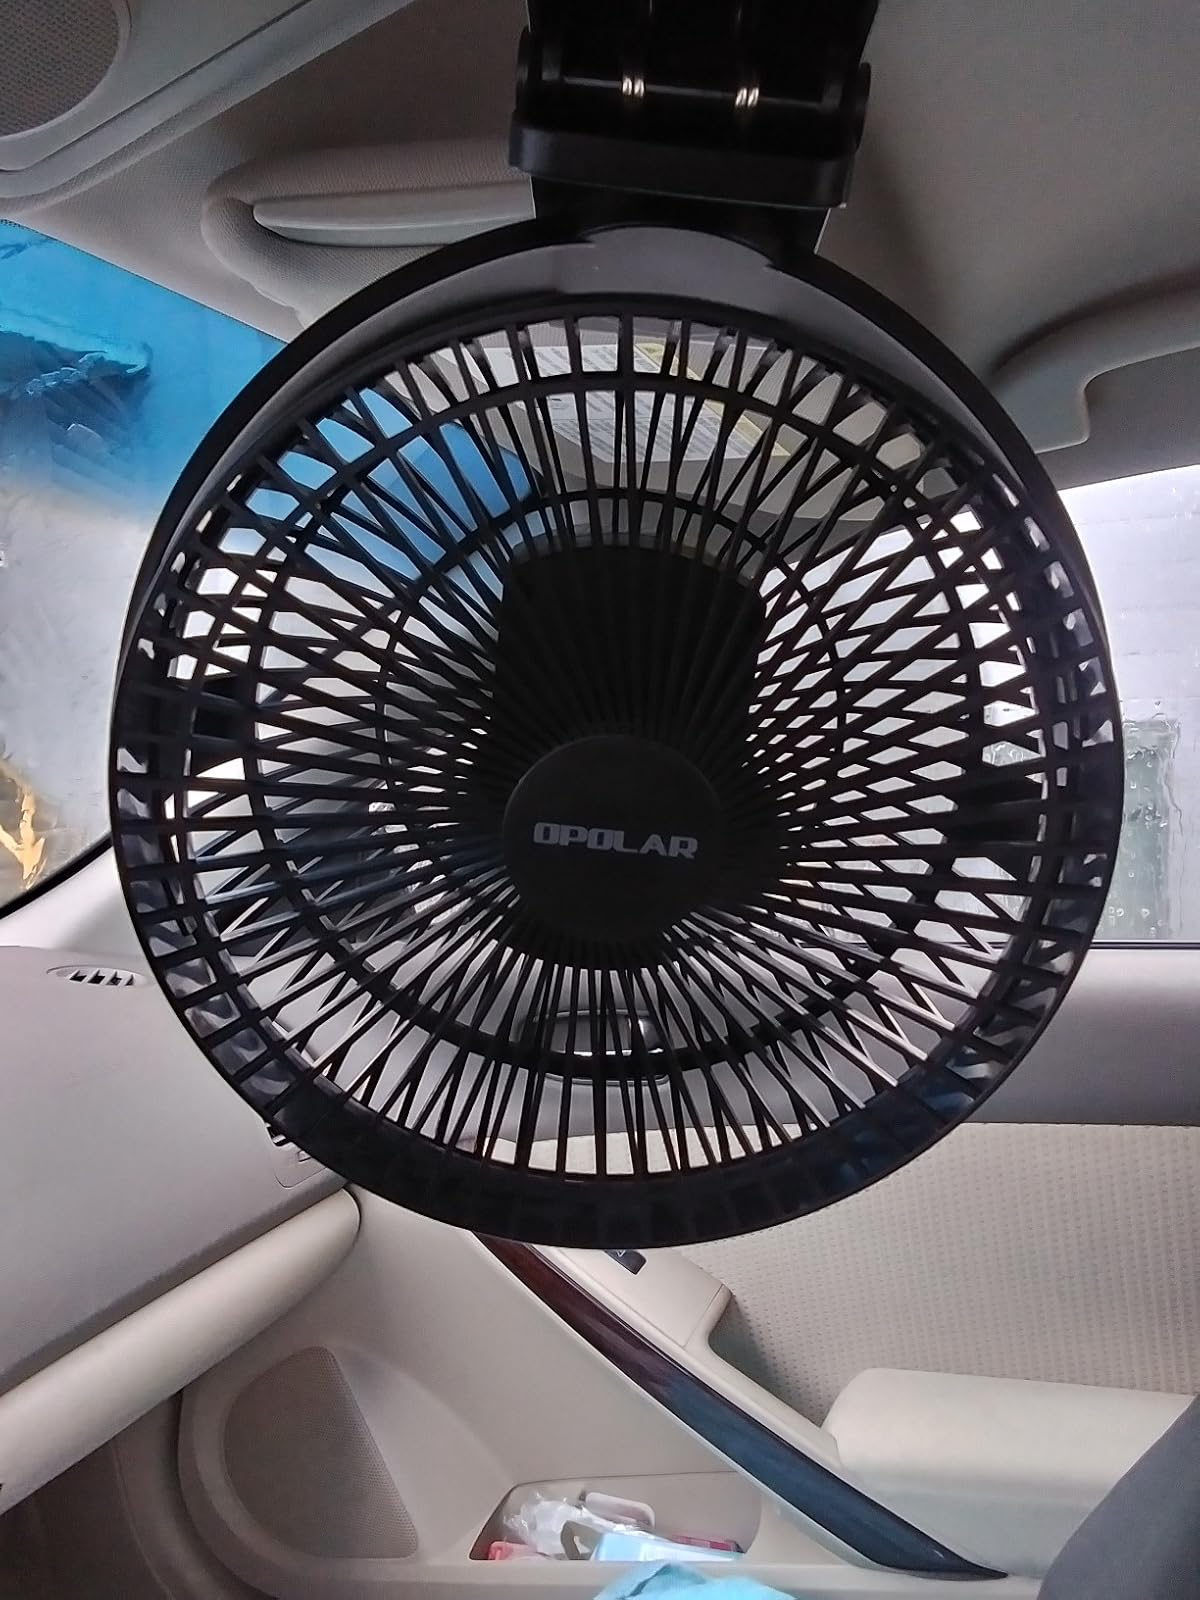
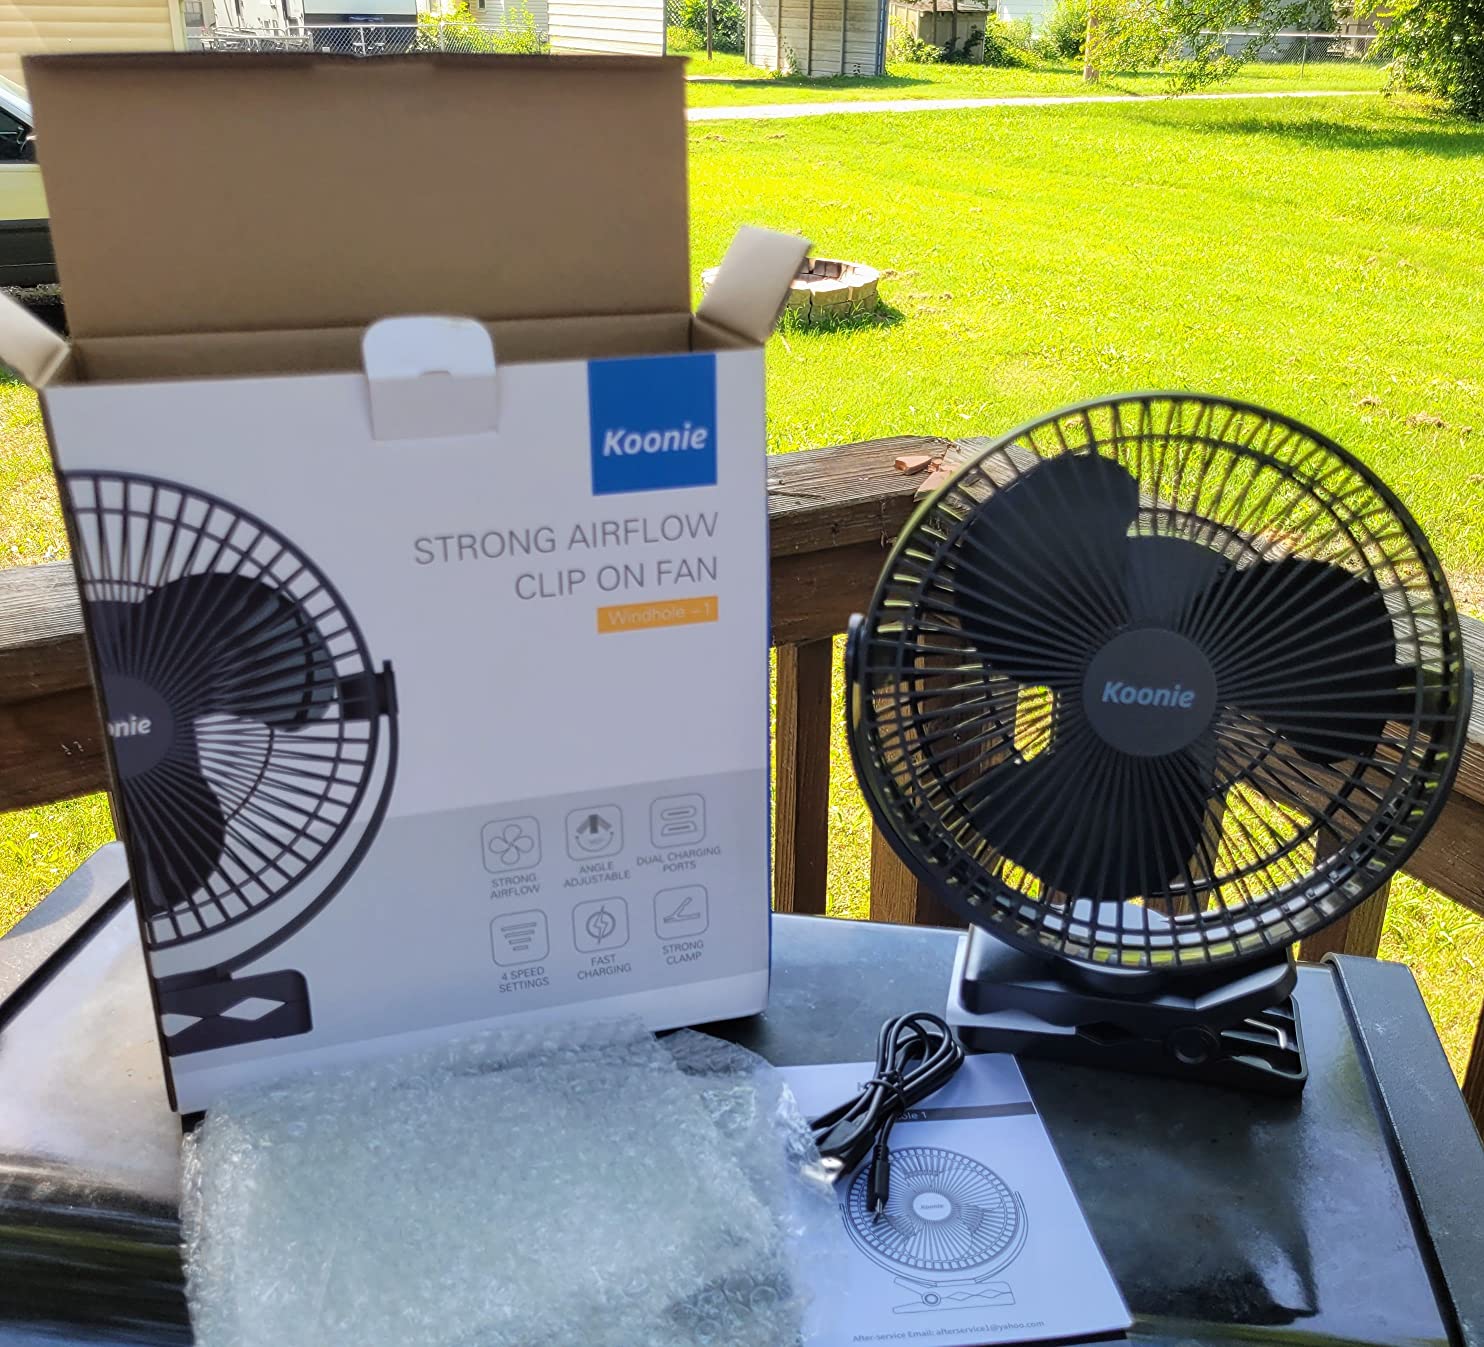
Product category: fan
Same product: yes